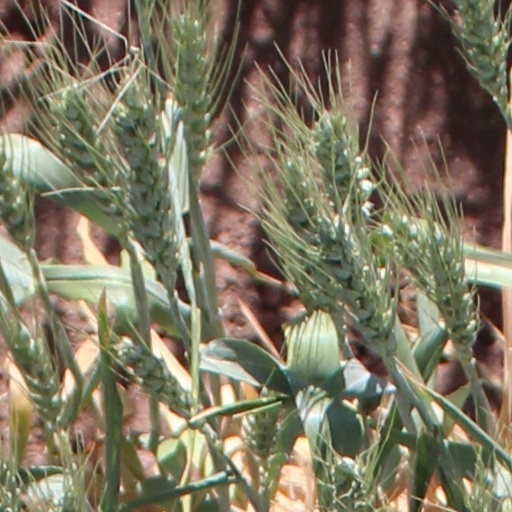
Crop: wheat